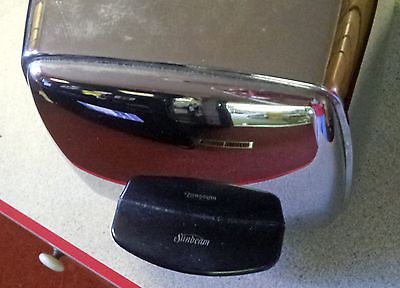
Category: toaster